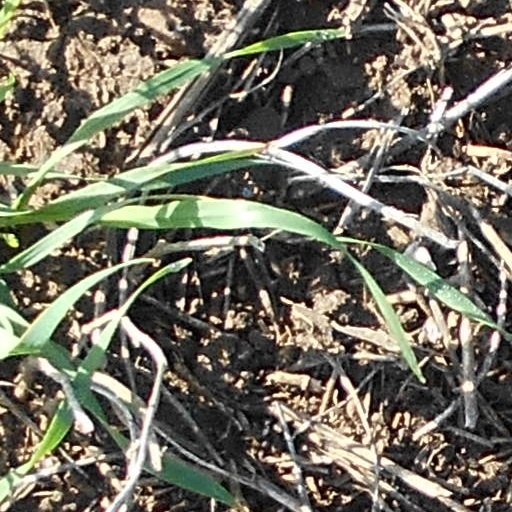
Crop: wheat